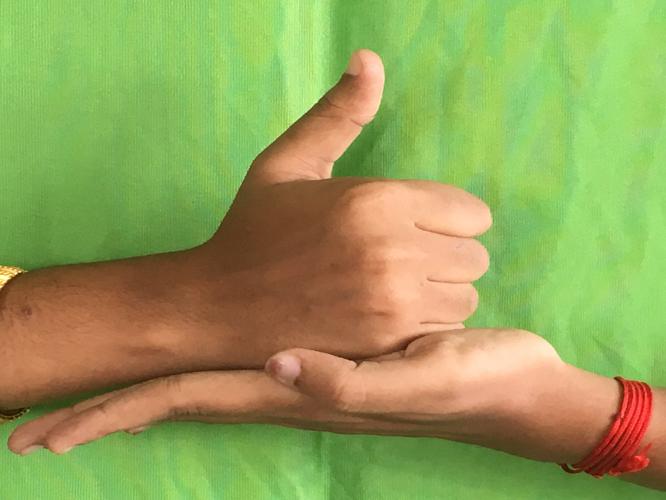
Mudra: Shivalinga
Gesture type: double_hand